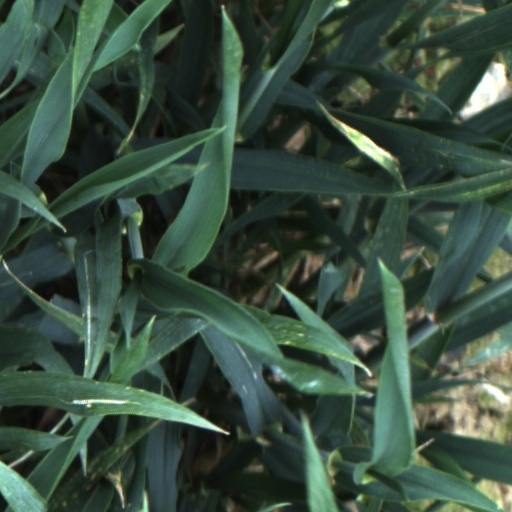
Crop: wheat